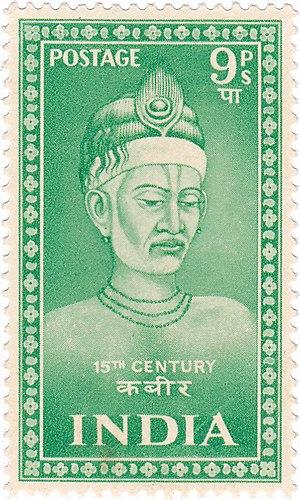
Bhagat désigne dans le sikhisme les écrivains, les bardes dont les œuvres ont été incorporées au Livre Saint intitulé Guru Granth Sahib. Ces poètes sont appelés aussi Bhaktas.